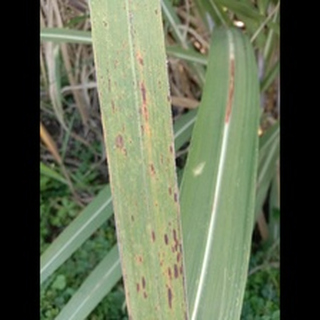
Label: sugarcane_rust